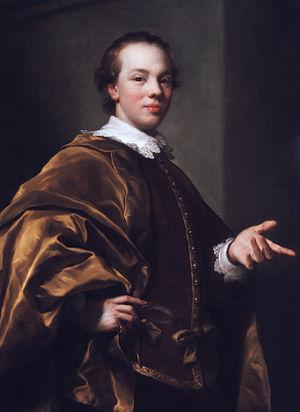
John Stewart, 7ᵉ comte de Galloway KT était un pair écossais, titré vicomte Garlies de 1747 à 1773, qui devint le 7ᵉ comte de Galloway en 1773 et fut député de 1761 à 1773.